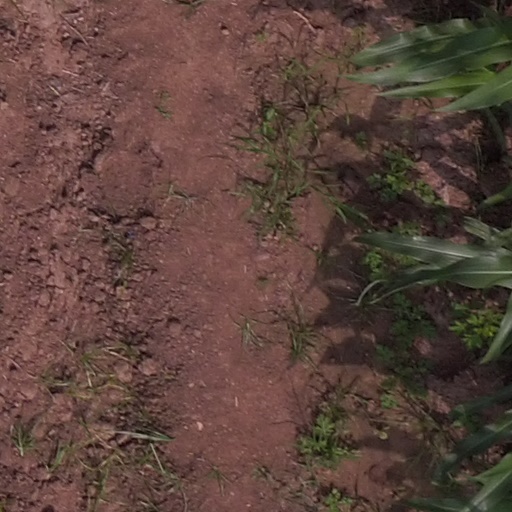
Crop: maize; corn